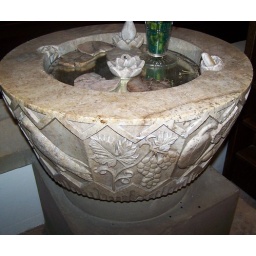
Alabaster font with 10 panels carved by Sarah Losh. Cover of silvered glass with alabaster lotus flowers carved by Mr W S Losh.